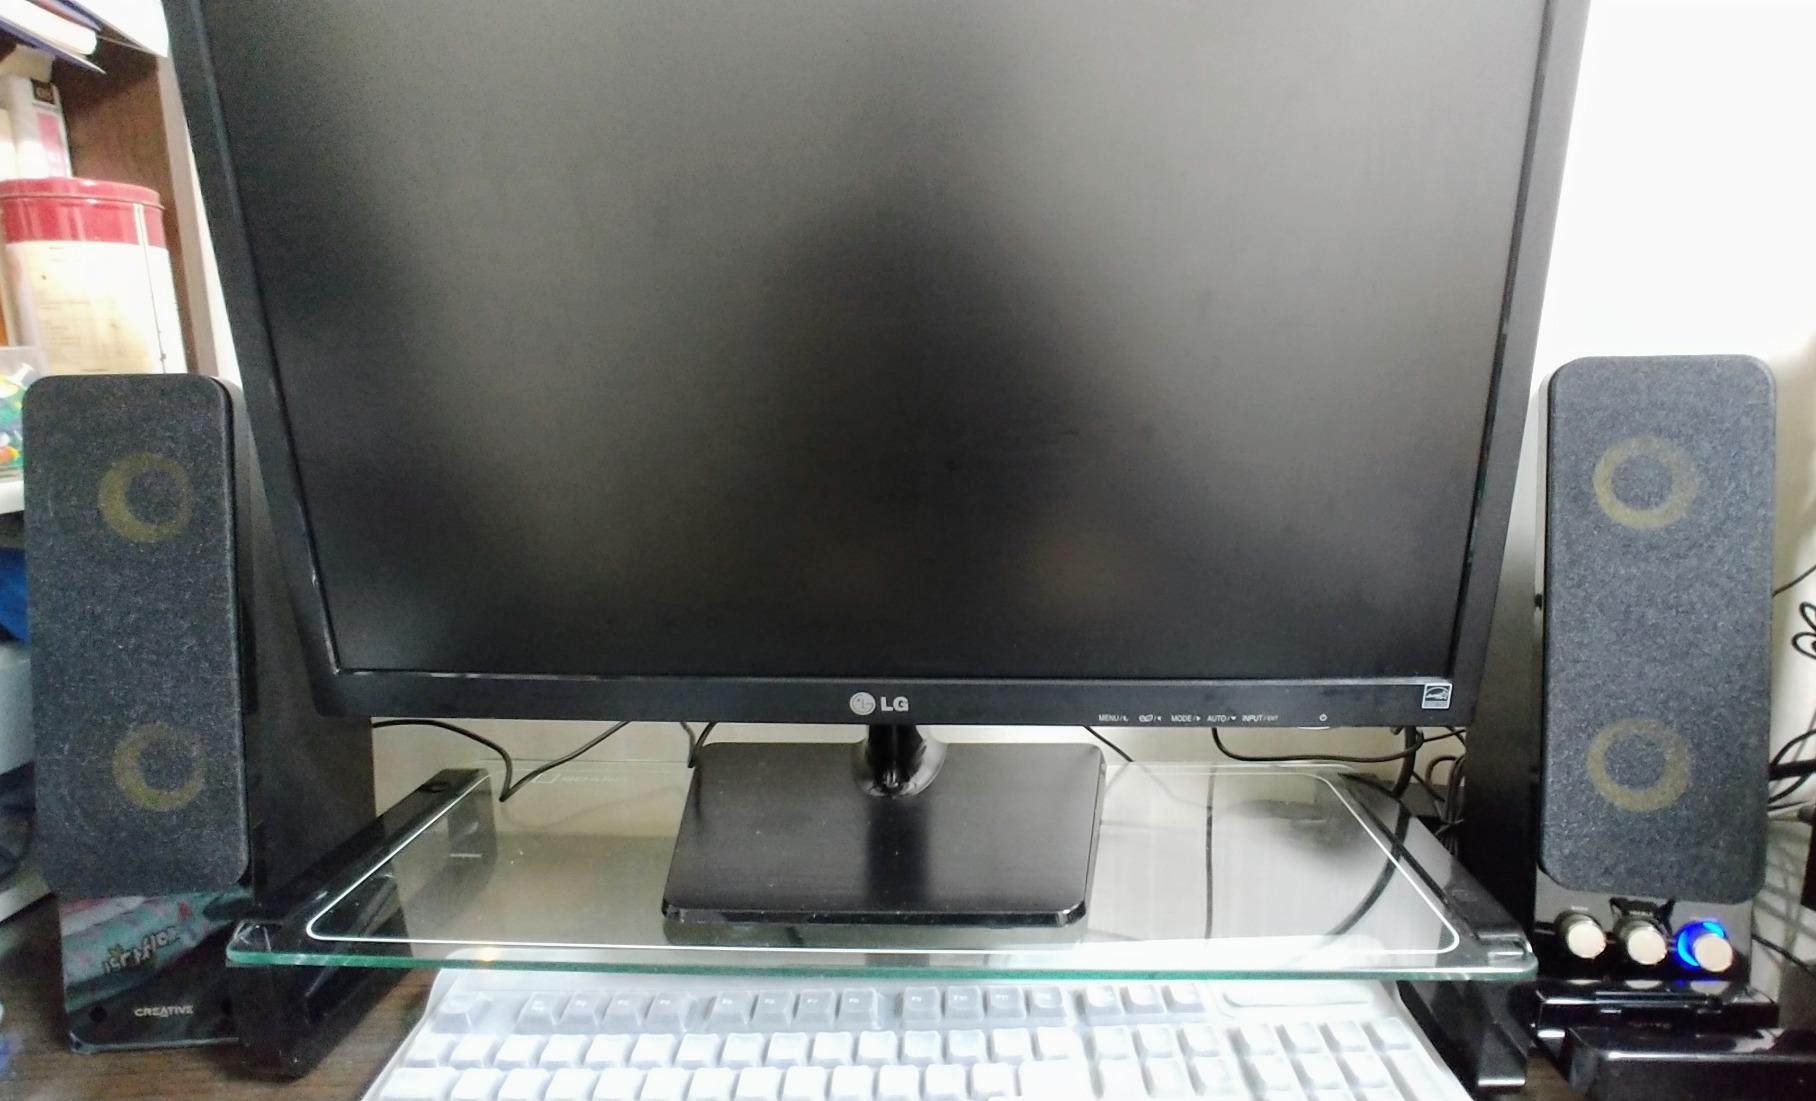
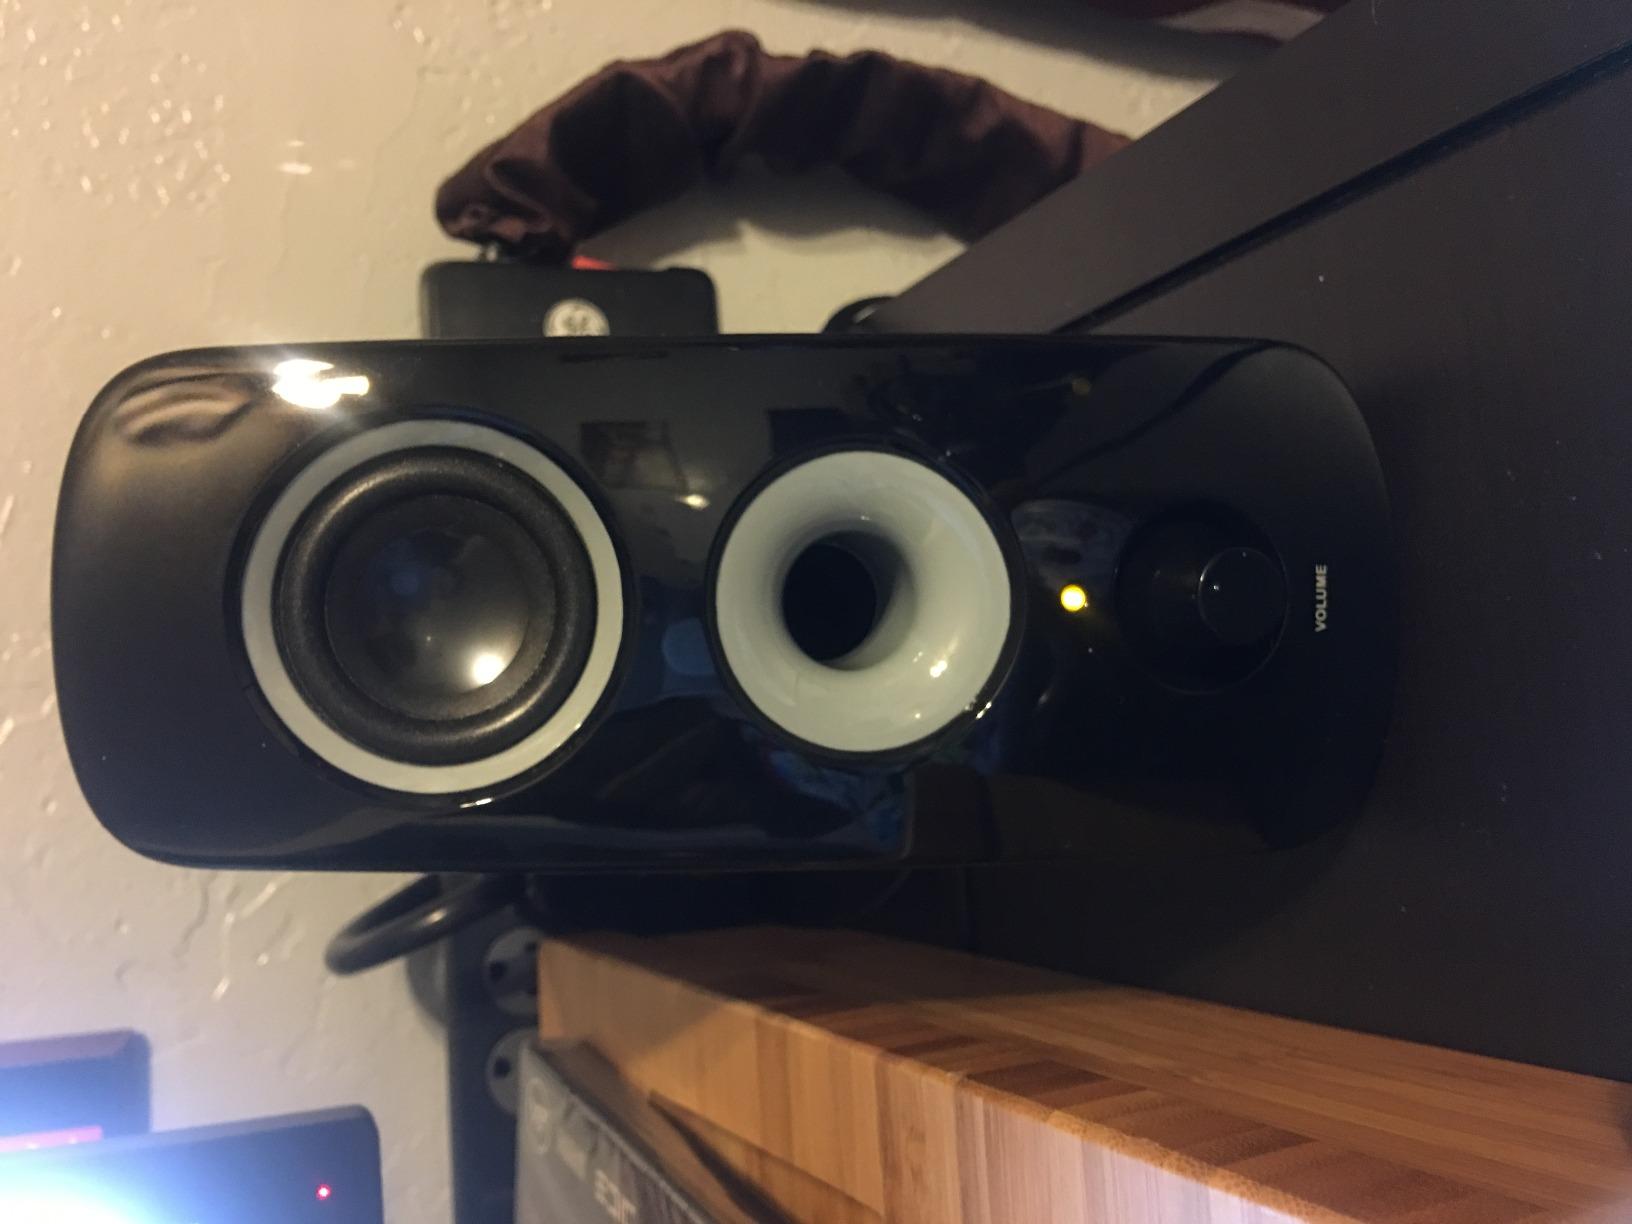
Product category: speaker
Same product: no